National emblem of Indonesia

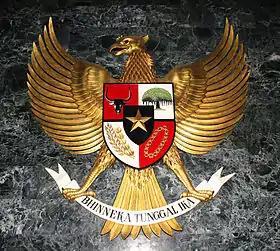
The statue of "Garuda Pancasila" displayed in the "Ruang Kemerdekaan" (Independence Room) at the National Monument (Monas), Jakarta.

The Garuda is the golden eagle, common to both Hinduism and Buddhism. The Garuda has the wings, beak, and feet of the golden eagle, but a man's arms and trunk. The Garuda is commonly used as an emblem in South and Southeast Asian nations. The use of the Garuda in Indonesia's coat-of-arms invokes the pre-colonial Hindu kingdoms that spanned across the archipelago, from which the present-day Republic of Indonesia is understood to be descended.